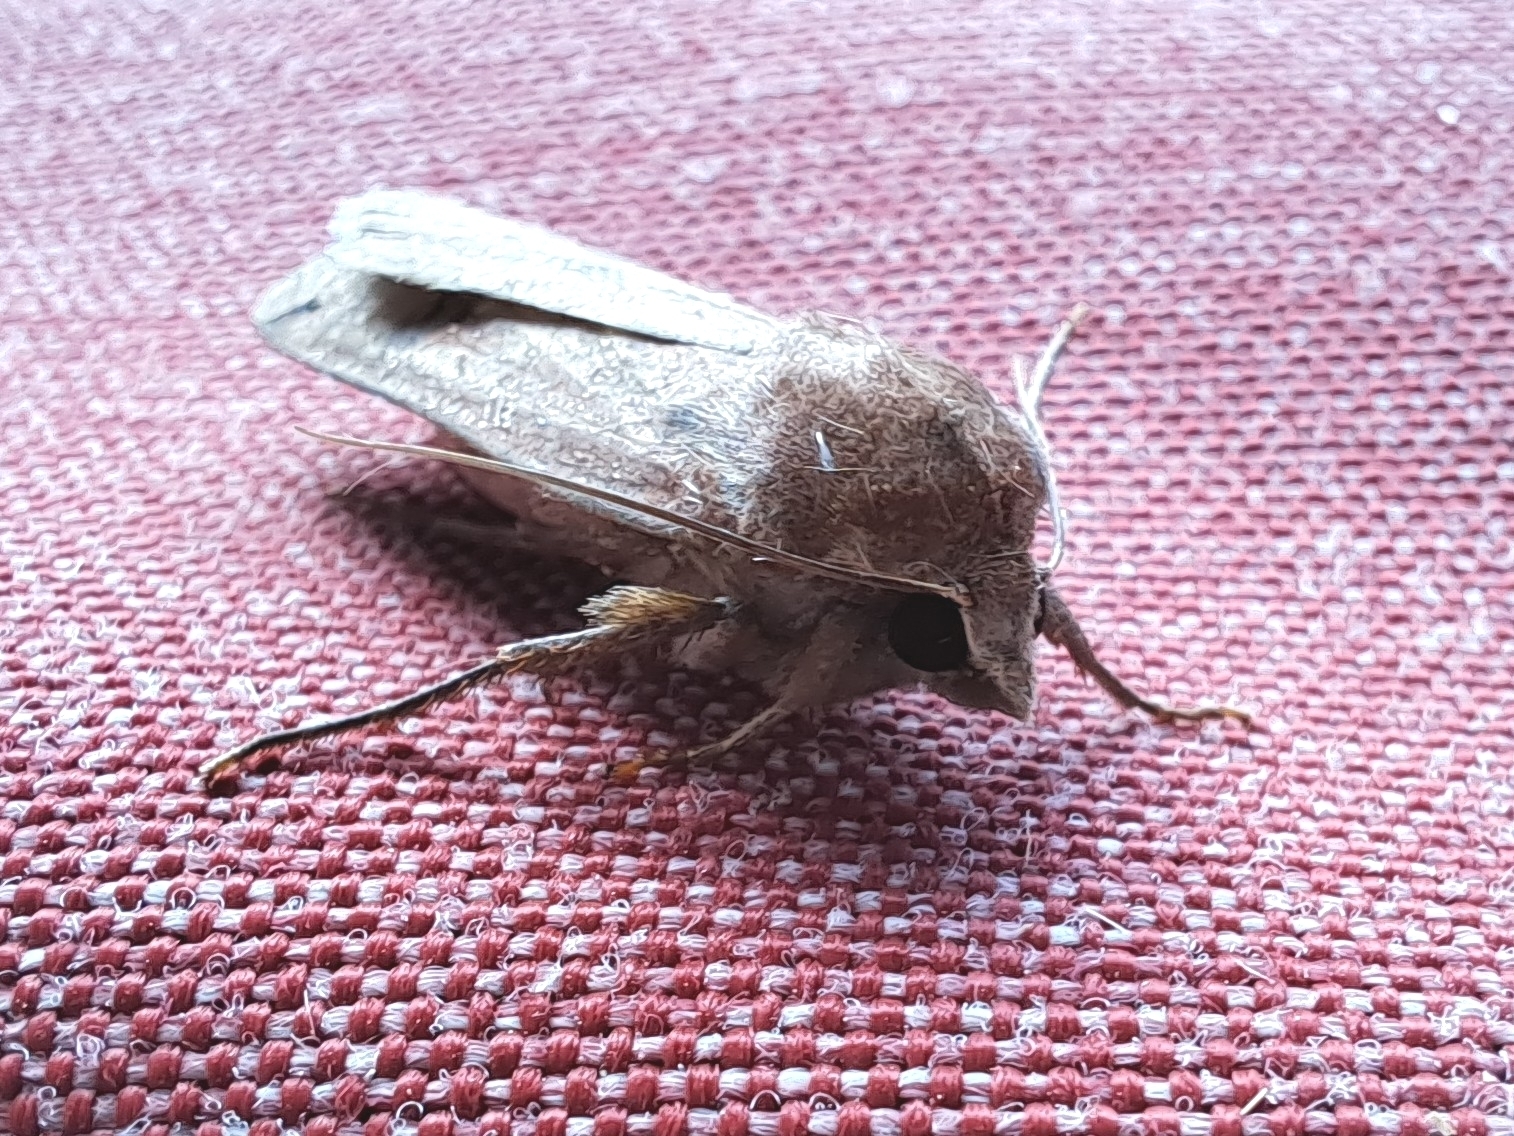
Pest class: cutworms